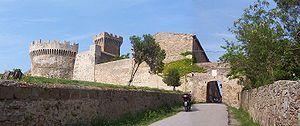
Populonia est une frazione de la commune de Piombino en province de Livourne